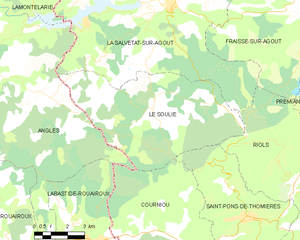
Carte de la commune française de code INSEE 34305 - Le Soulié
Le Soulié est une commune française située dans le département de l’Hérault en région Occitanie.